Thomas Breakwell

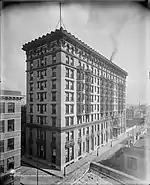
Denechaud Hotel circa 1900

He later testified he lived in Chicago two years and then moved to New Orleans, around the time of the 1892 New Orleans general strike and the 1893 Cheniere Caminada hurricane. Amidst the New Orleans of the 1890s, Breakwell appears staying at the Hotel Denechaud "from Chicago" in September, 1893.